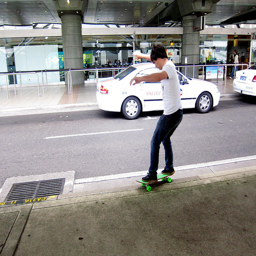
A man riding a skateboard next to a street.
A man on a skateboard on the sidewalk.
there s a male skate boarder riding on the street
A guy on a skateboard riding on the edge of a street curb.
A man is on the curb with his skateboard.